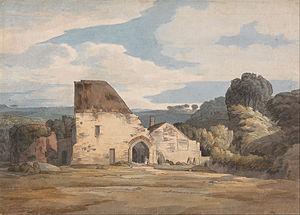
Francis Towne est un peintre anglais, connu principalement pour ses paysages réalisés à l'aquarelle. Longtemps inconnu, car isolé des cercles artistiques contemporains, il est cependant d'une grande modernité.